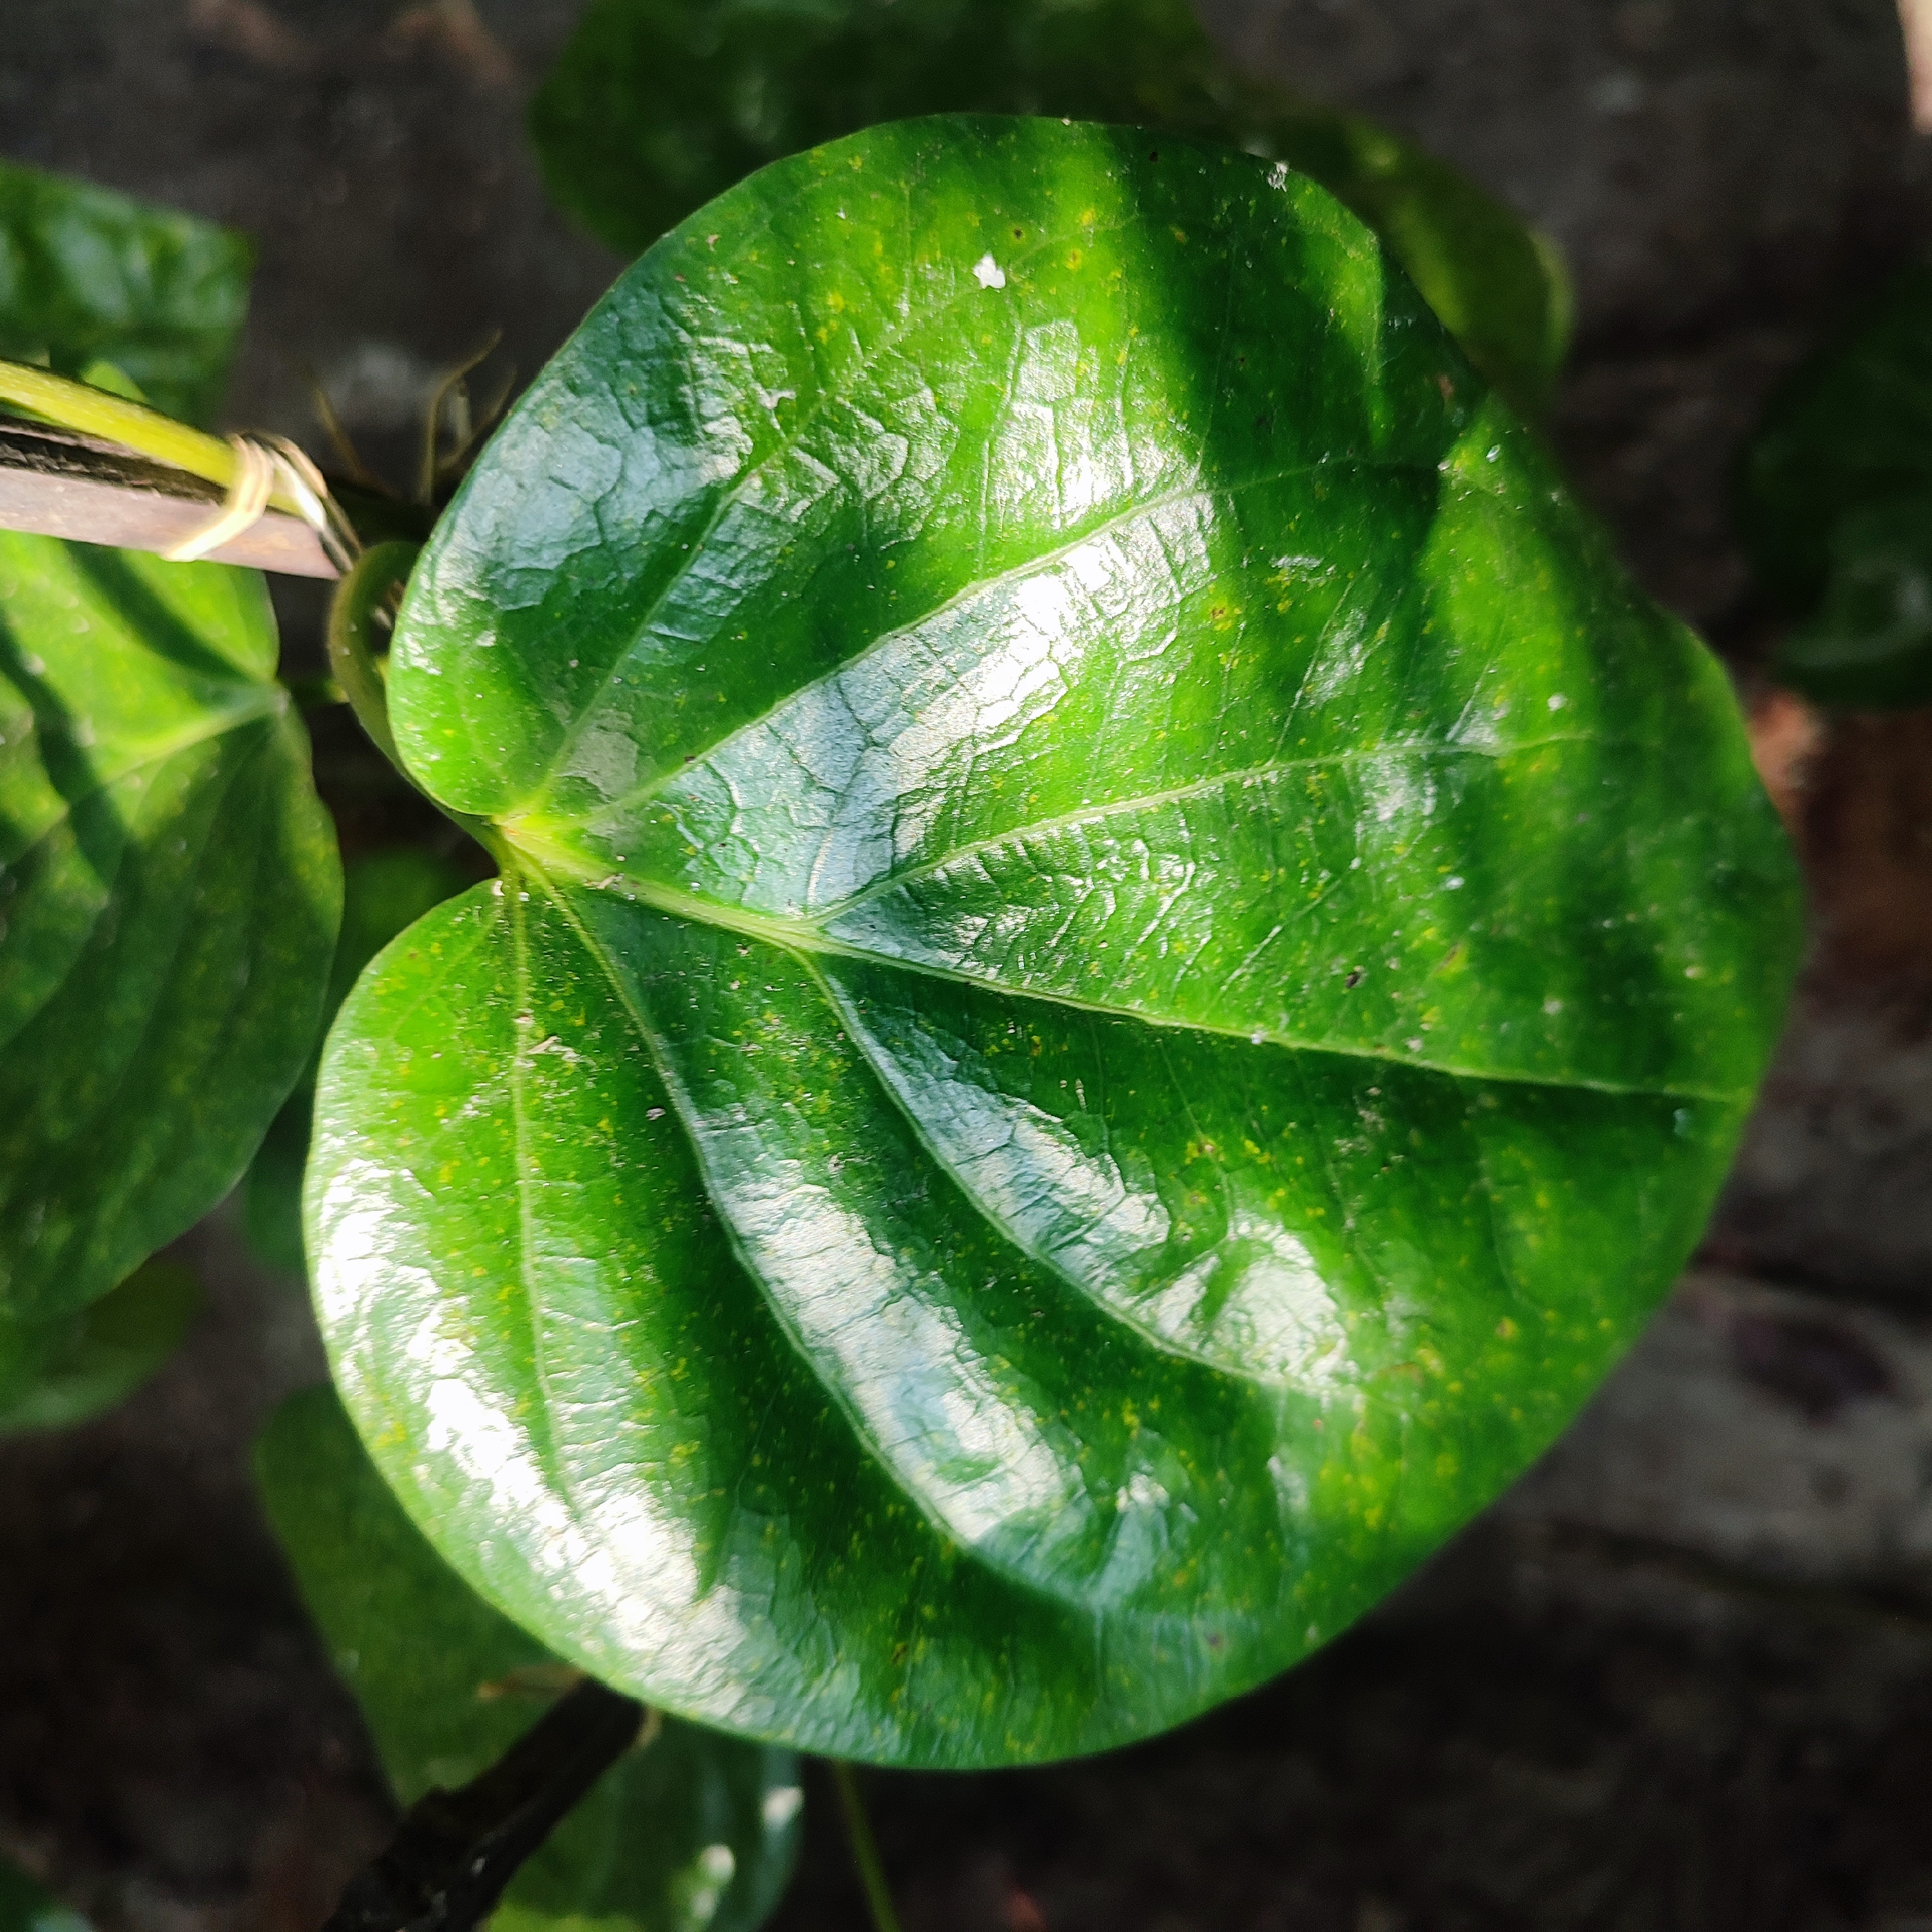
Label: Healthy_Leaf